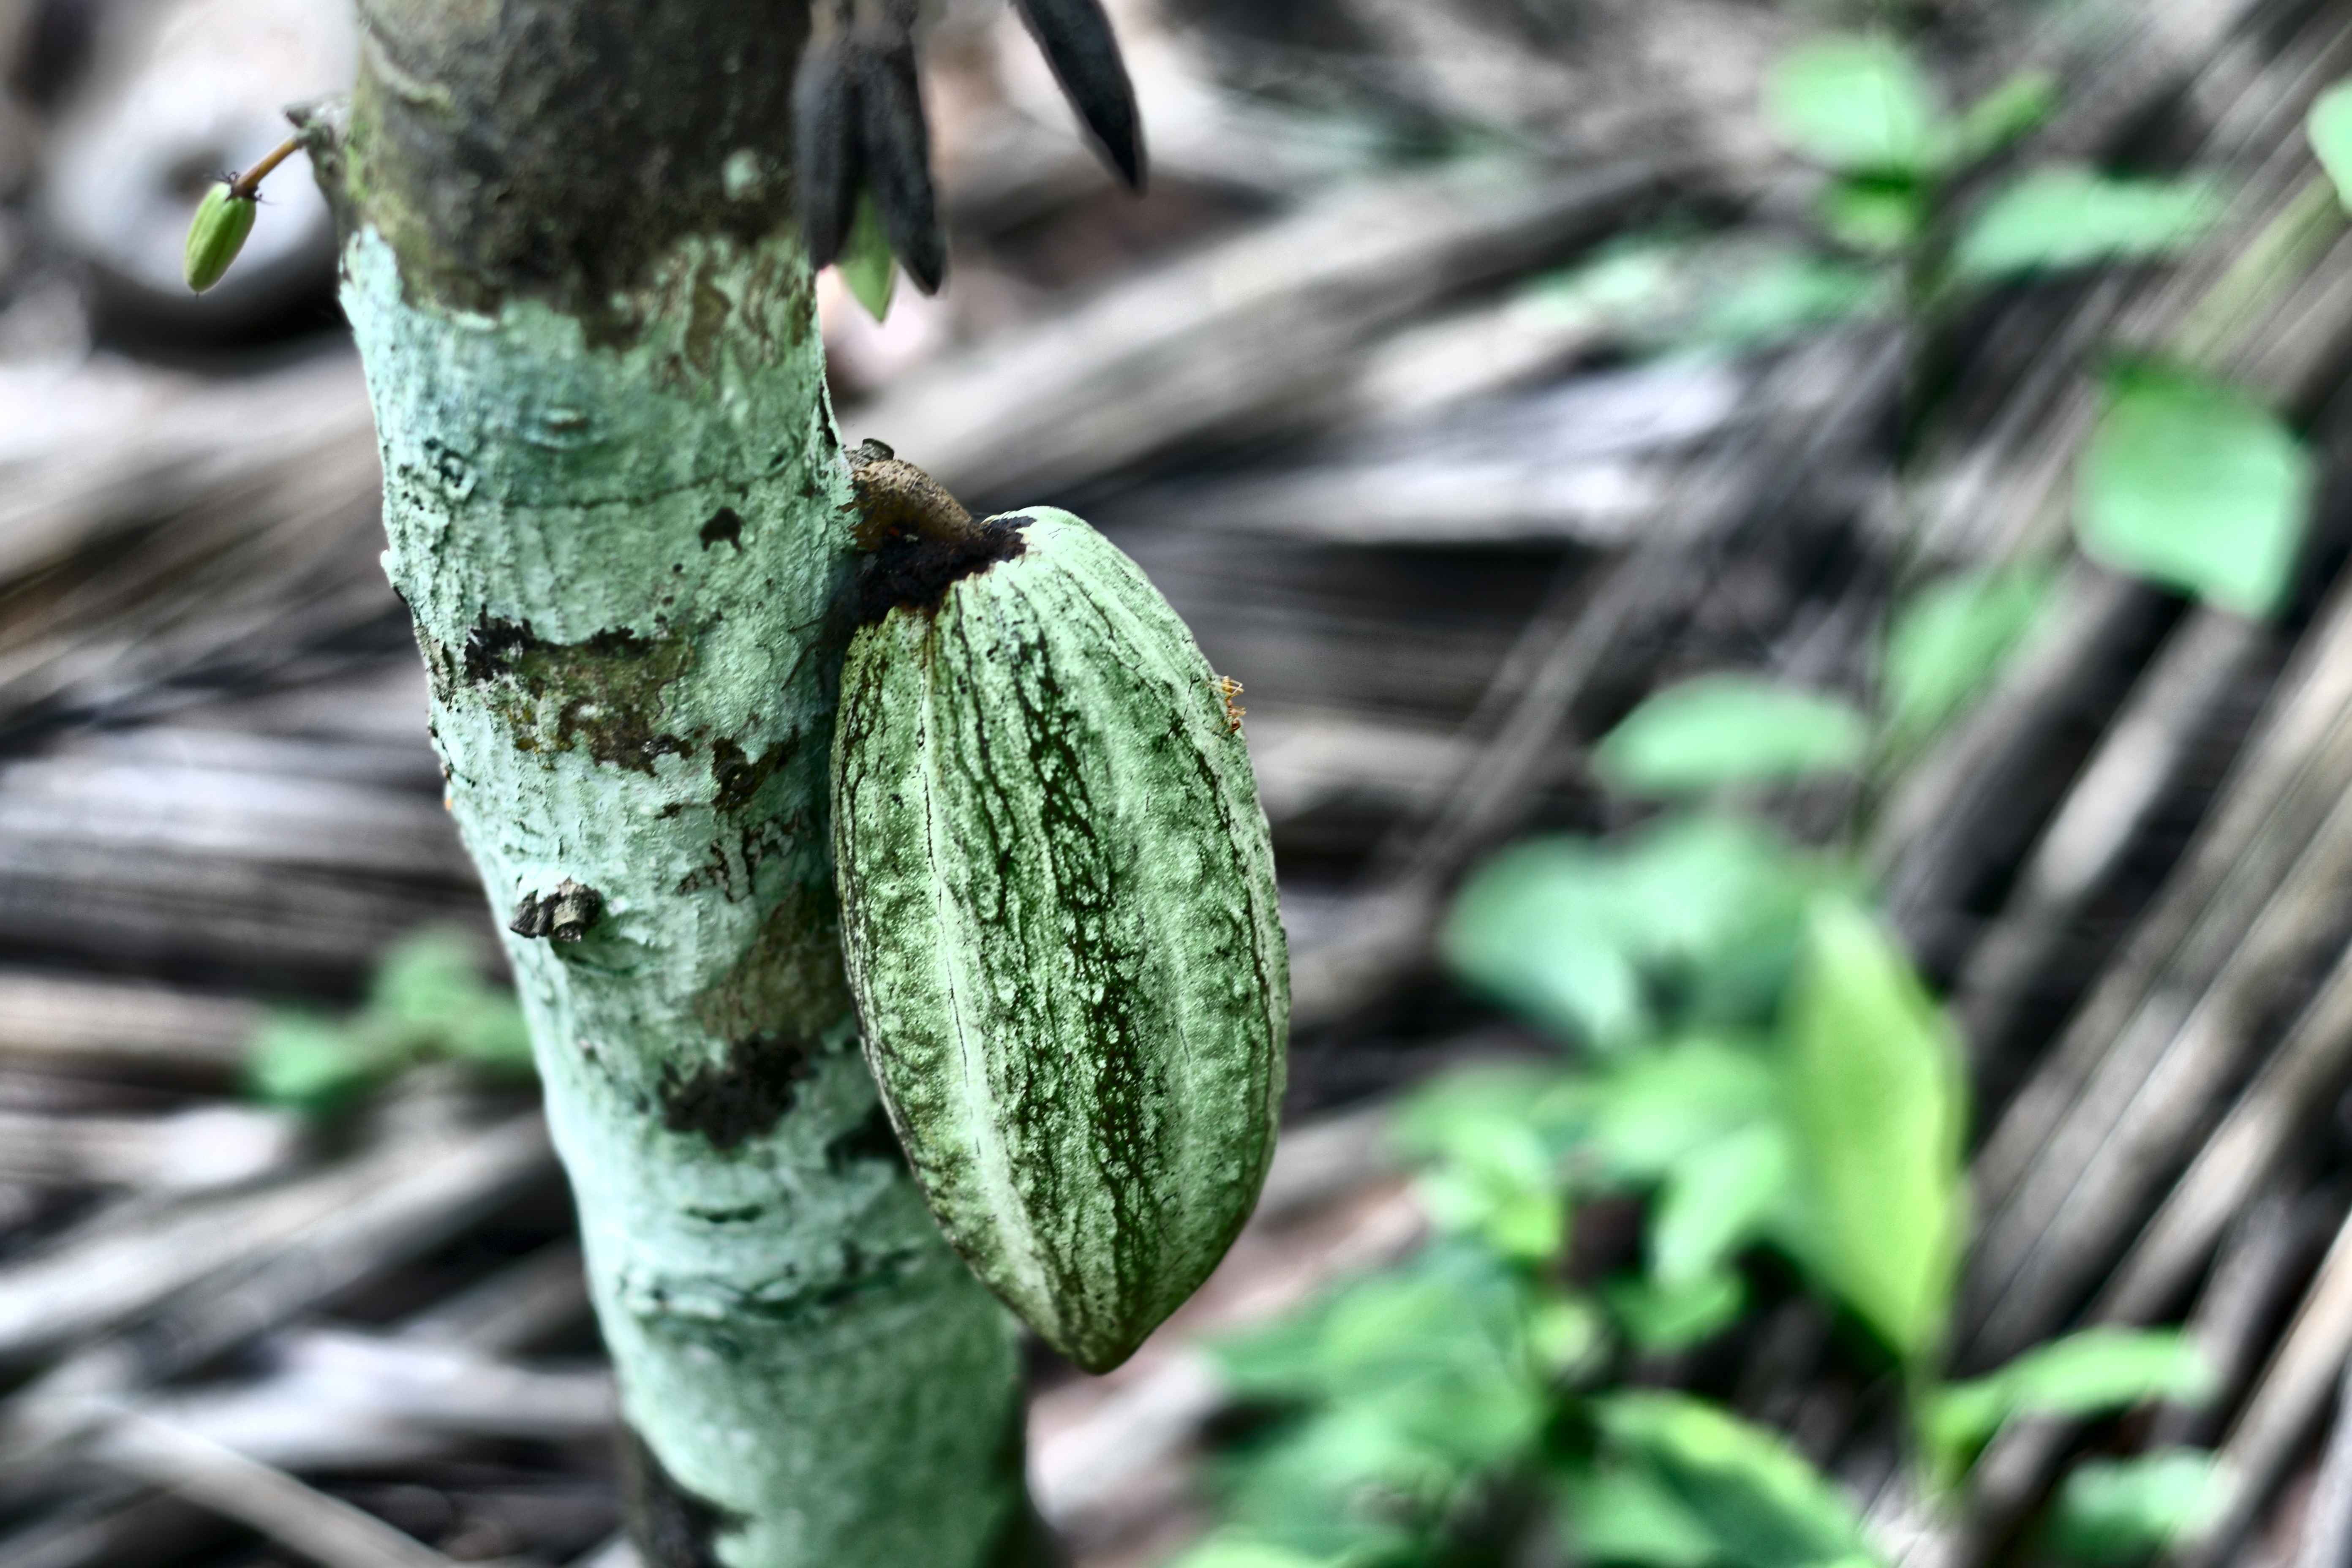
Maturity: unmature
Variety: Angoleta